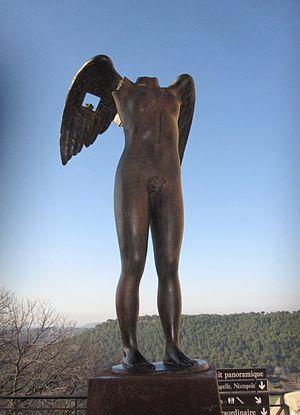
Igor Mitoraj, Victoire d’Ikaria, Cornillon-Confoux - France
Cornillon-Confoux est une commune française située dans le département des Bouches-du-Rhône, en région Provence-Alpes-Côte d'Azur.
Cet article recense les œuvres d'art dans l'espace public dans le département des Bouches-du-Rhône, en France.